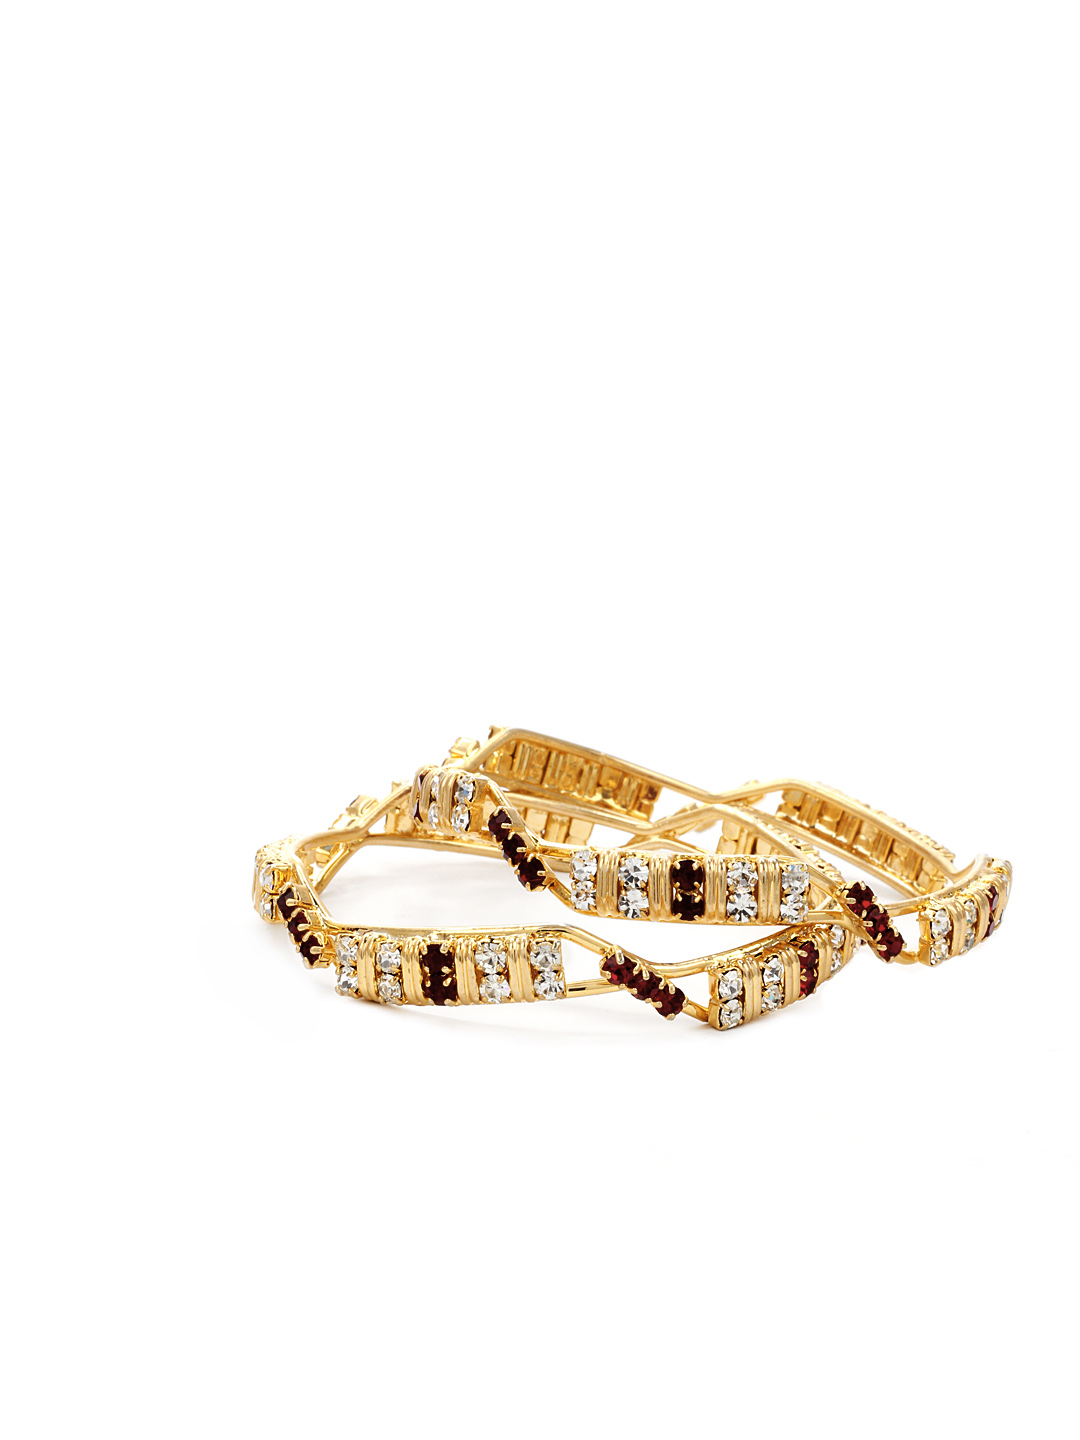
Royal Diadem Set of 2 Golden Bangles
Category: Accessories / Jewellery / Bangle
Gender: Women
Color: Gold
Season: Summer 2012
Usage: Ethnic